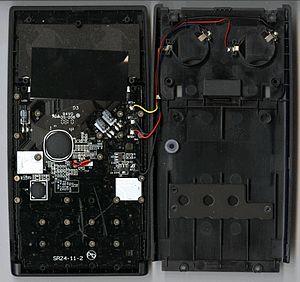
calculatrce HP 35s